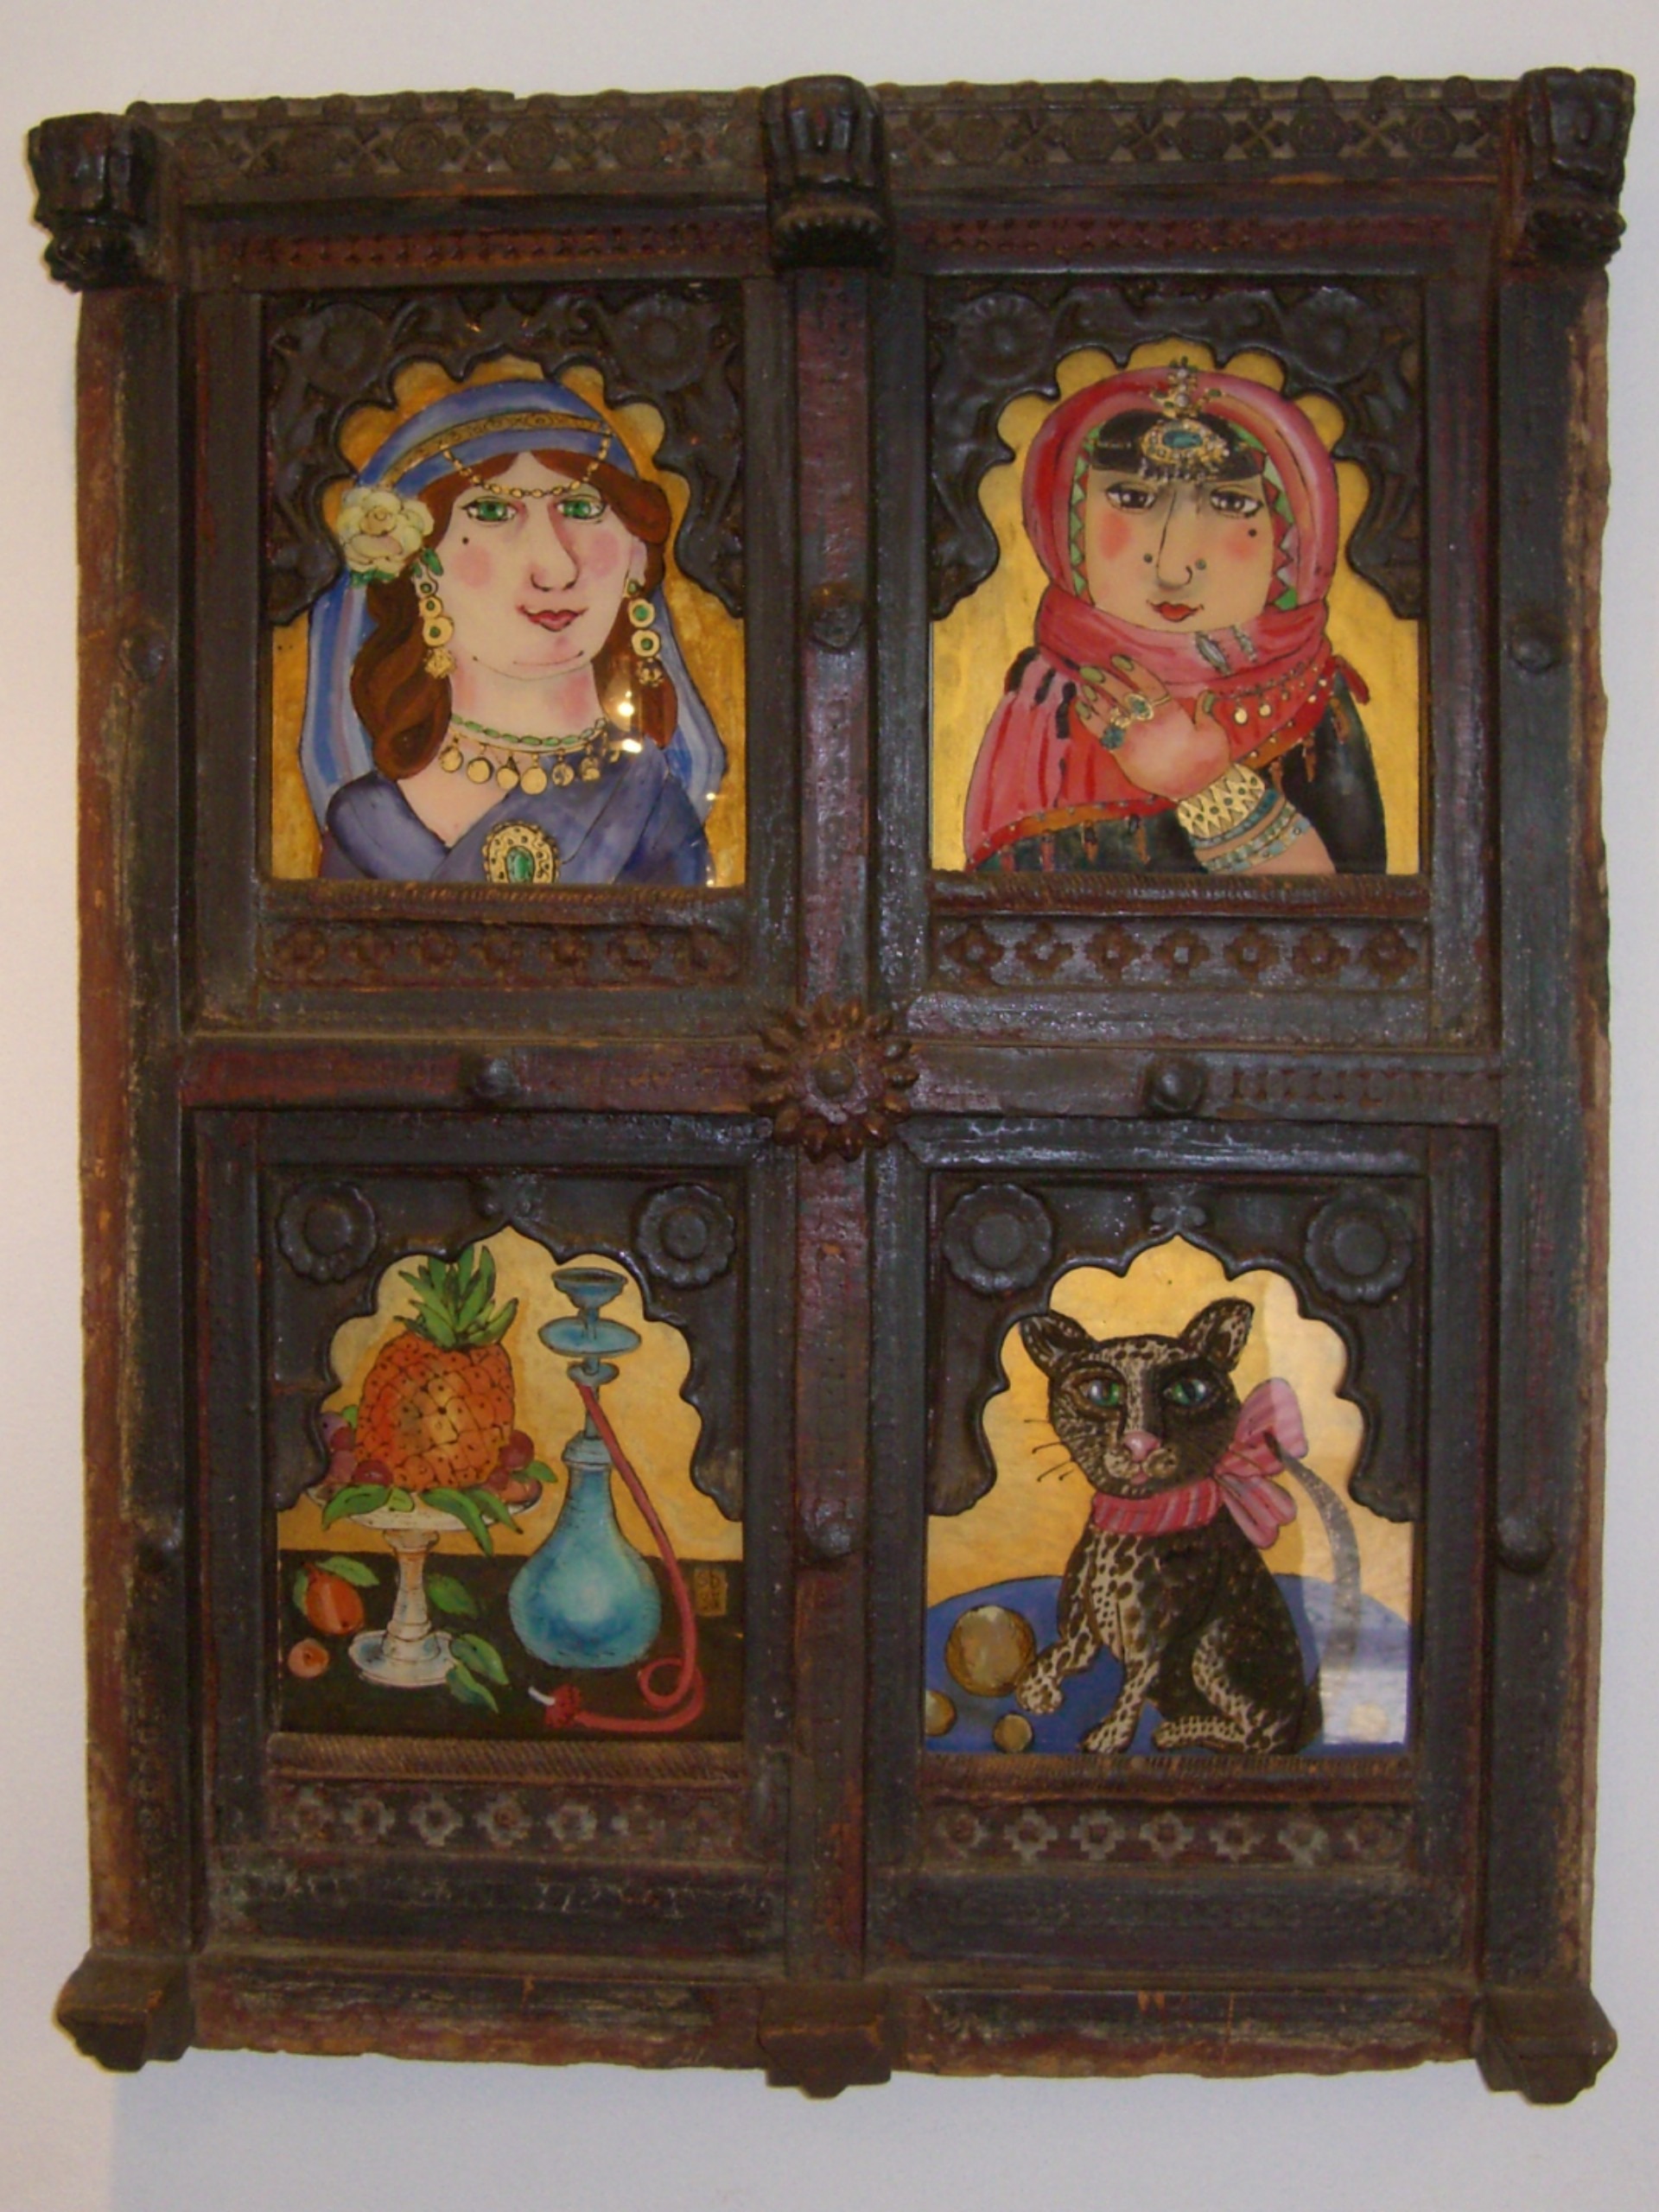
wood, antique, window, frame, furniture, colorful, painting, art, altar, picture frame, painted, image, decorated, tapestry, carving, cabinet door, vierfeldrig